Jane Scott, Baroness Scott of Bybrook

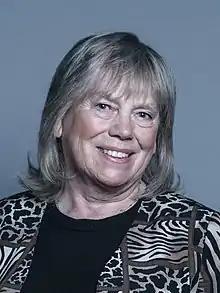
Official portrait, 2018

Jane Antoinette Scott, Baroness Scott of Bybrook, (born 13 June 1947) is a British Conservative politician who served as Parliamentary Under-Secretary of State for Social Housing and Faith from September 2022 to July 2024. She is a member of the House of Lords and was a government whip from 2020 to 2022. She was leader of Wiltshire County Council between 2003 and 2009 and then of its successor the Wiltshire Council unitary authority from June 2009 until July 2019, when she stood down, also retiring as a councillor in February 2020.